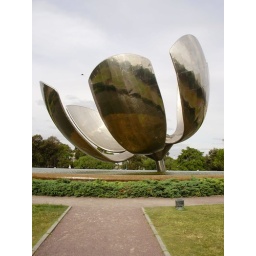
A big silver flower in a big pool of water